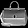
Label: Bag